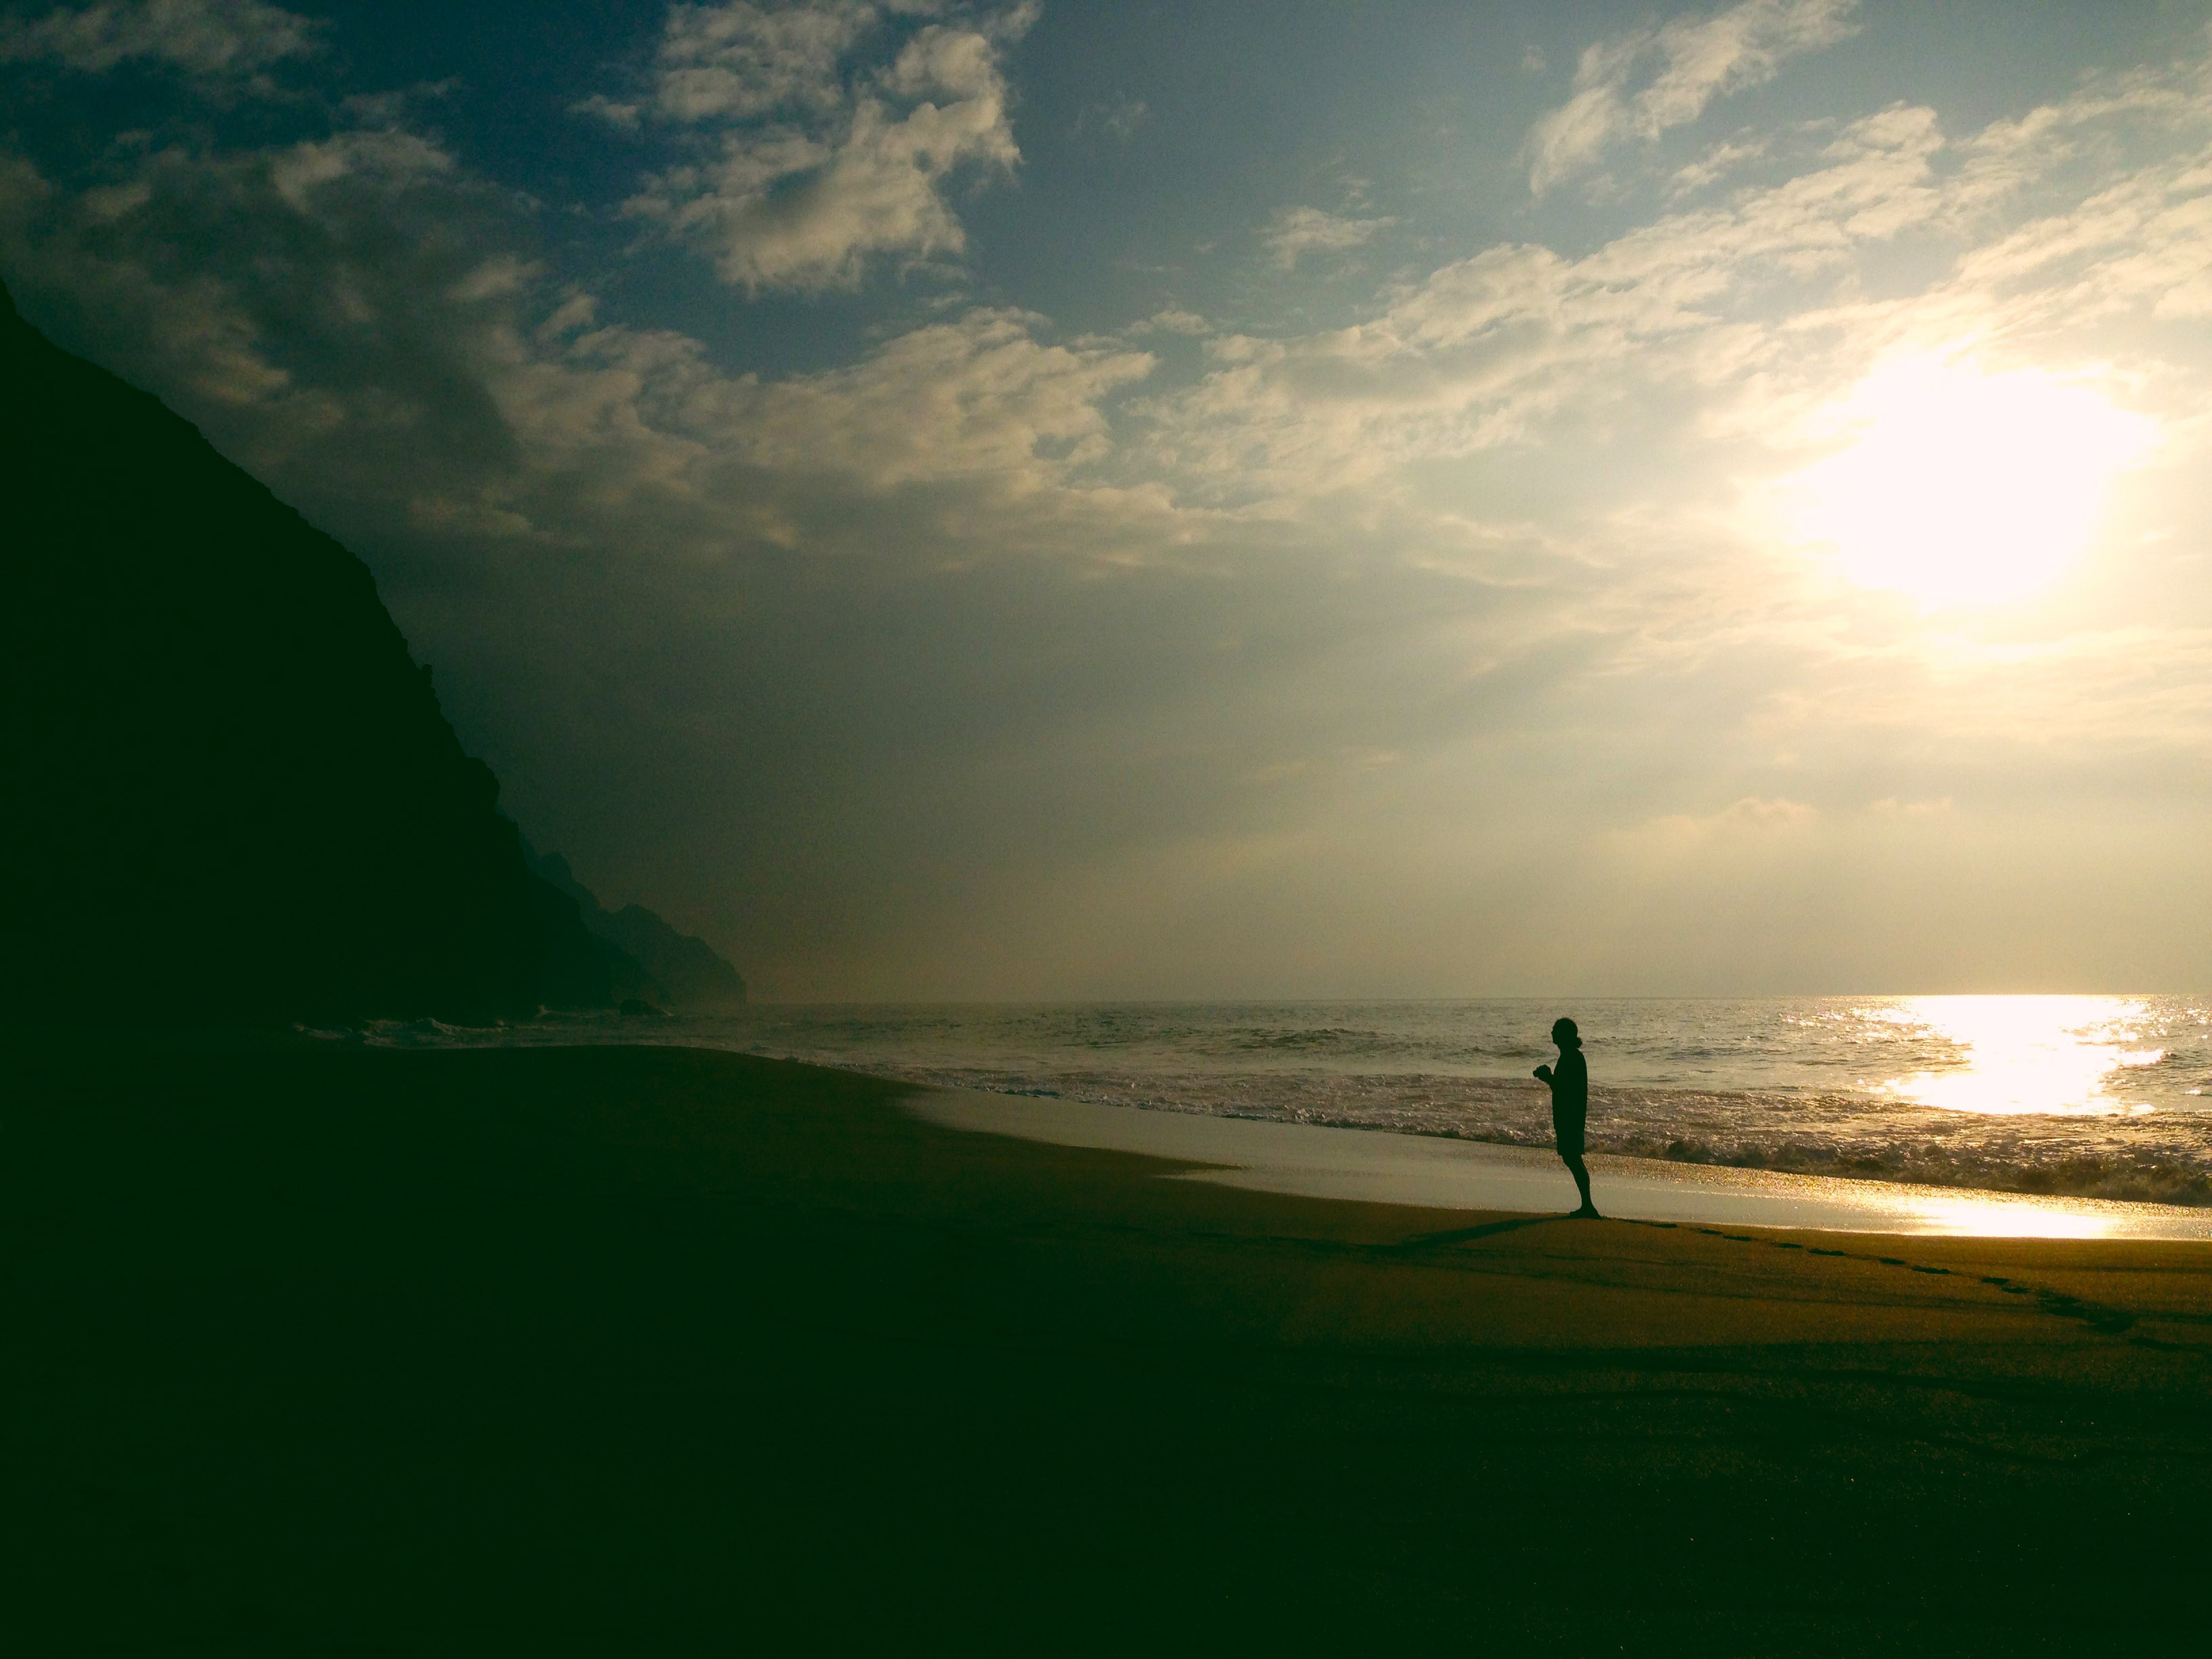
beach, sea, coast, nature, ocean, horizon, silhouette, person, cloud, sky, sunshine, sun, sunrise, sunset, sunlight, morning, shore, wave, dawn, atmosphere, dusk, reflection, bay, body of water, atmospheric phenomenon